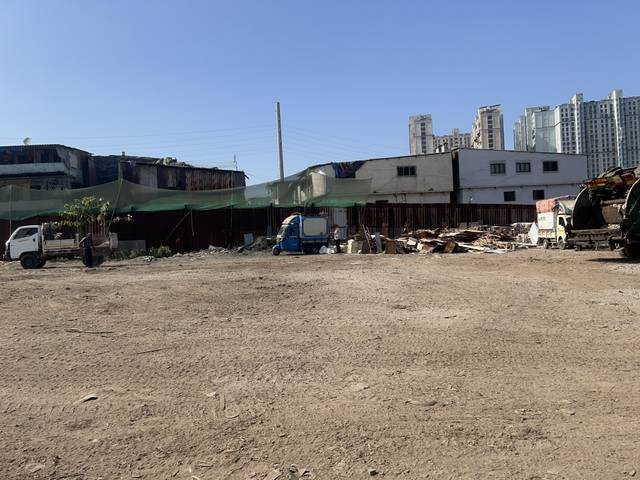
Region: India
Coordinates: 19.199, 72.83